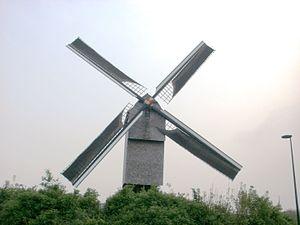
Le Buysesmolen est un moulin sur pivot à Saint-Antelinkx en Belgique. C'est un moulin à farine qui se dresse sur un site où se sont succédé des moulins à vent depuis le XIIIᵉ siècle. Le moulin a longtemps appartenu à l'abbaye Norbertine de Ninove. Pendant l'occupation française, il passa aux mains de particuliers, et en 1839, il devint la propriété de la famille Buyse, qui vendit le Buysesmolen à l'État belge en 1975. Le moulin est classé monument historique en 1944 et depuis les années 1960, il est prévu de restaurer le moulin à pivot, aujourd'hui fortement délabré.
Cette page regroupe l'ensemble des monuments classés de la ville de Herzele.
Le moulin sur pivot ou sur chandelier, est un moulin à vent orientable, et le plus ancien moulin à vent en bois des Pays-Bas.